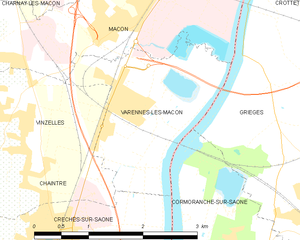
Carte des communes françaises